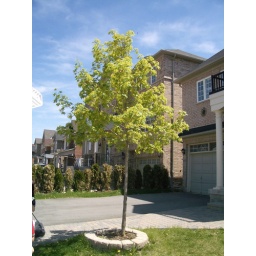
tree in front of a house across from the school